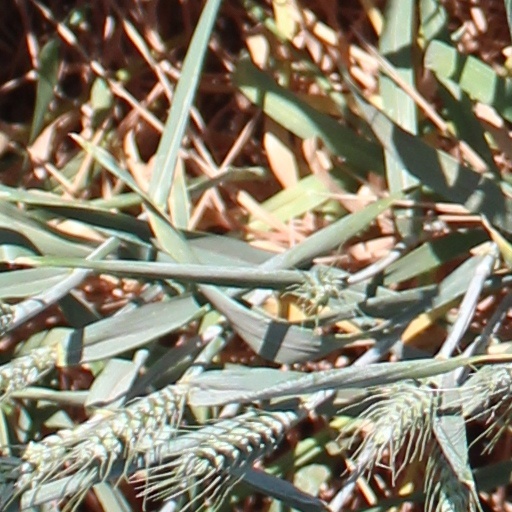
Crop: wheat